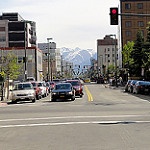
Label: street